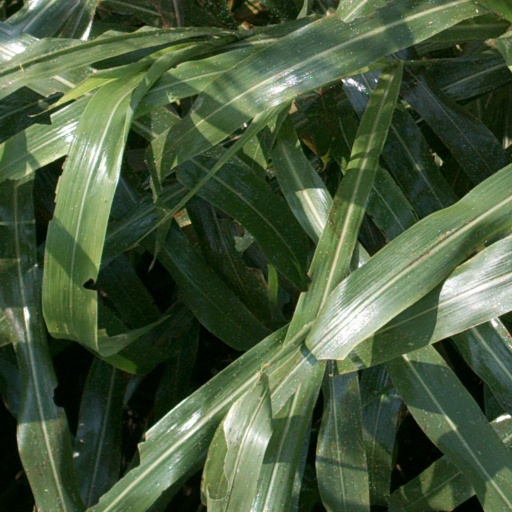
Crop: sorghum